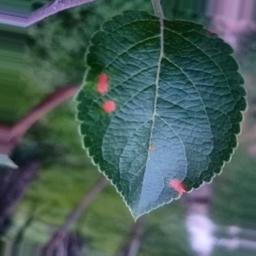
Label: Alternaria